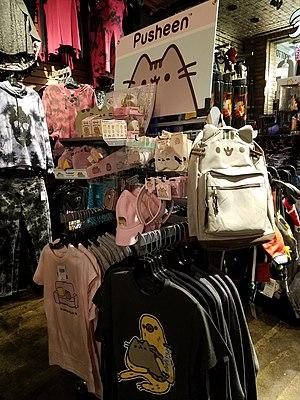
Pusheen est une chatte de bande dessinée qui fait l'objet de bandes dessinées et d'autocollants sur Facebook, Instagram et d'autres sites de résaux sociaux. Pusheen a été créé en 2010 par Claire Belton et Andrew Duff pour une bande dessinée sur leur site Web, Everyday Cute. Plus récemment, le personnage Pusheen a été utilisé dans les publications sur les réseaux sociaux et sur le blog Pusheen.